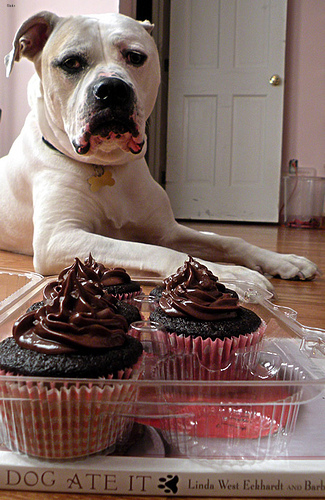
Animal: dog
Breed: american_bulldog